Dispute over the oldest school in the Philippines

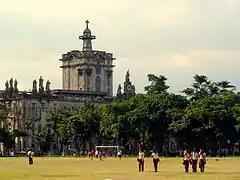
The Royal and Pontifical University of Santo Tomas, established by the Dominican missionaries in 1611 and raised to the rank of a university in 1645 by Pope Innocent X through the petition of Philip IV of Spain, is currently the educational institution with the oldest extant university charter in Asia.

The University of Santo Tomas was established in 1611 as the Colegio de Nuestra Señora de Santisimo Rosario and gained university status in 1645. The university is generally recognized as the educational institution in the Philippines with the oldest extant university charter. Government recognition was evident as early as the US colonial era when in 1935 the Commonwealth government of the Philippines through the Historical Research and Markers Committee declared that UST was "oldest university under the American flag." In the 1990s, the Intramuros Administration installed a marker on the original site of the University of Santo Tomas with the recognition that the university is the "oldest university in Asia." In 2011 the University of Santo Tomas celebrated its Quadricentennial (400th Anniversary).